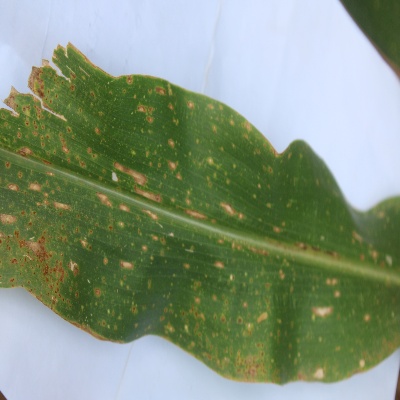
Crop: Maize
Condition: leaf spot